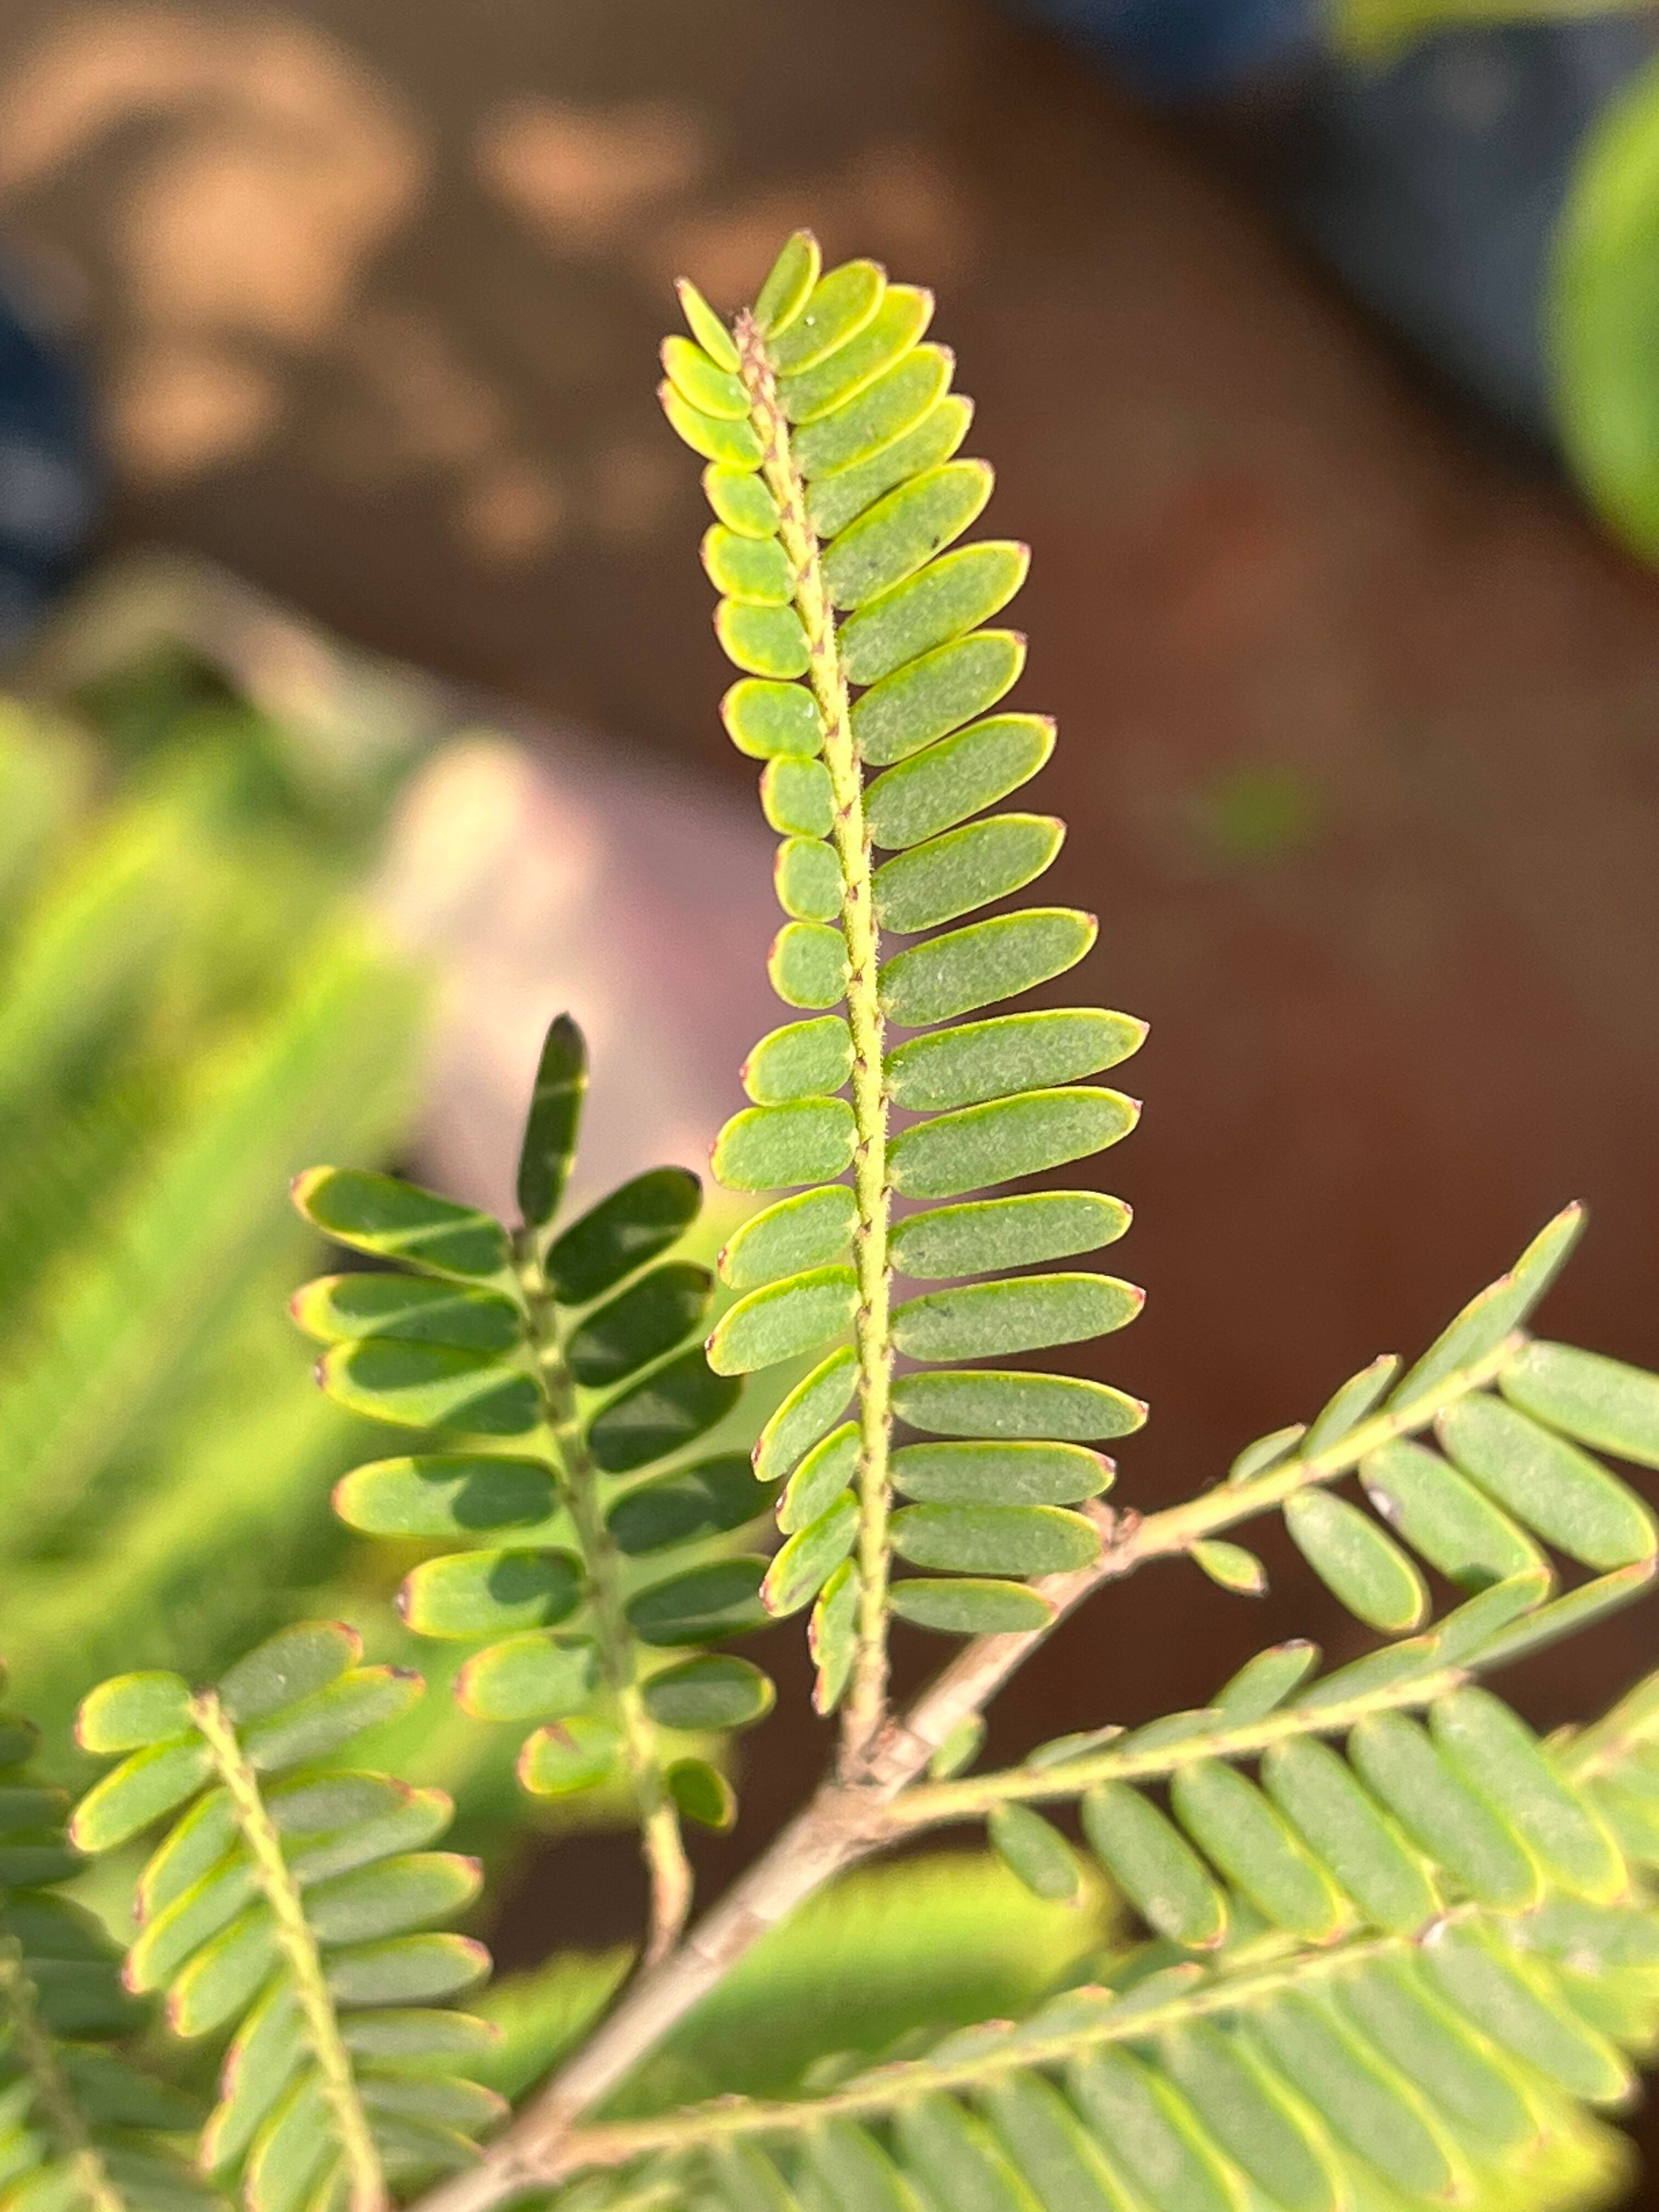
Plant species: phyllanthus-emblica